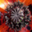
Label: poppy